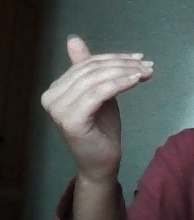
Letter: khaa